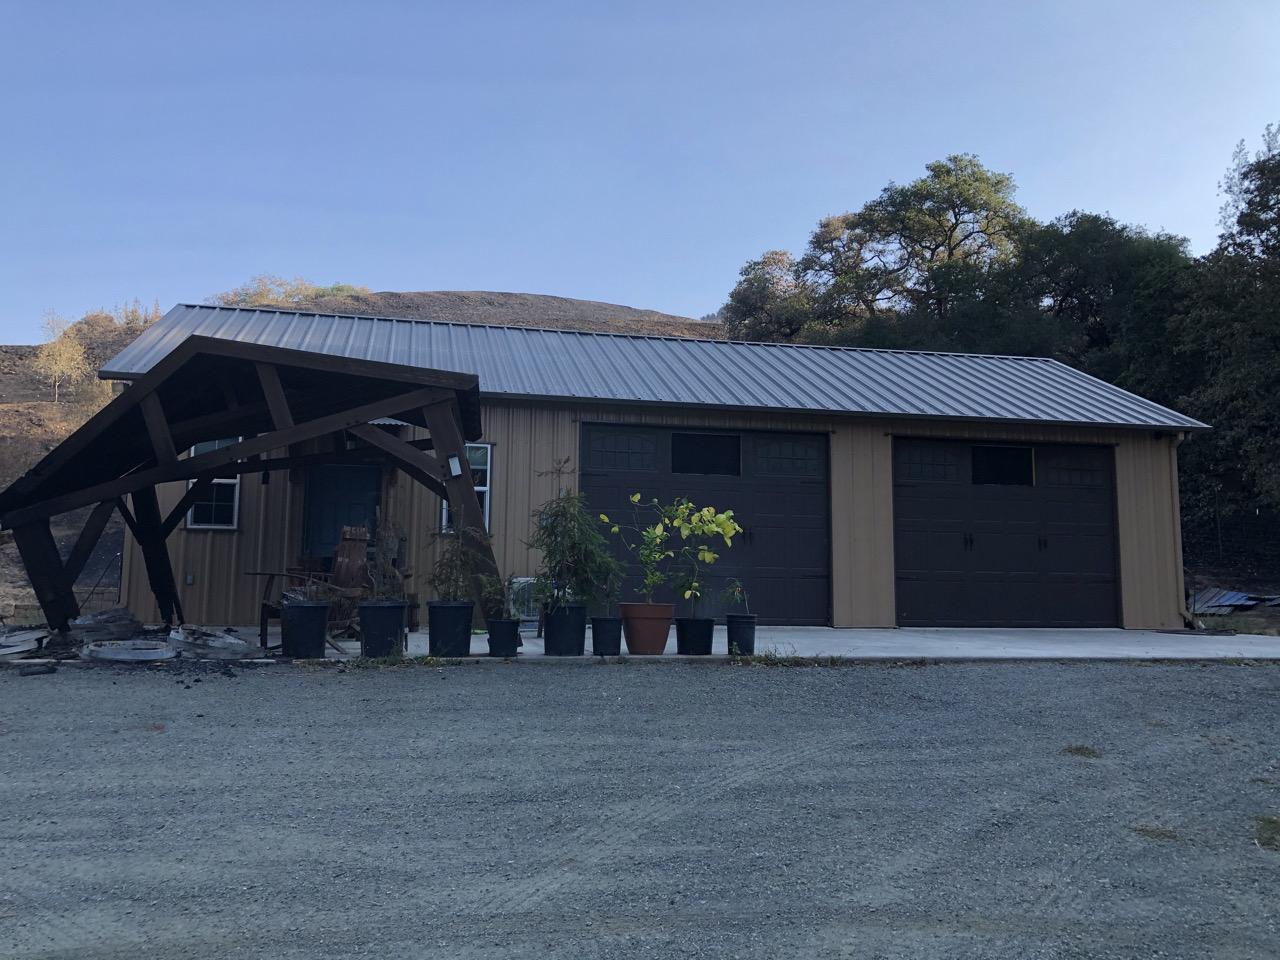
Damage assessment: affected